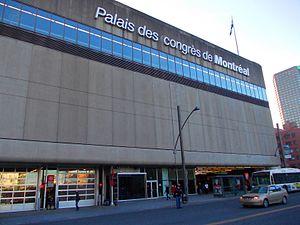
Palais des congrès de Montréal